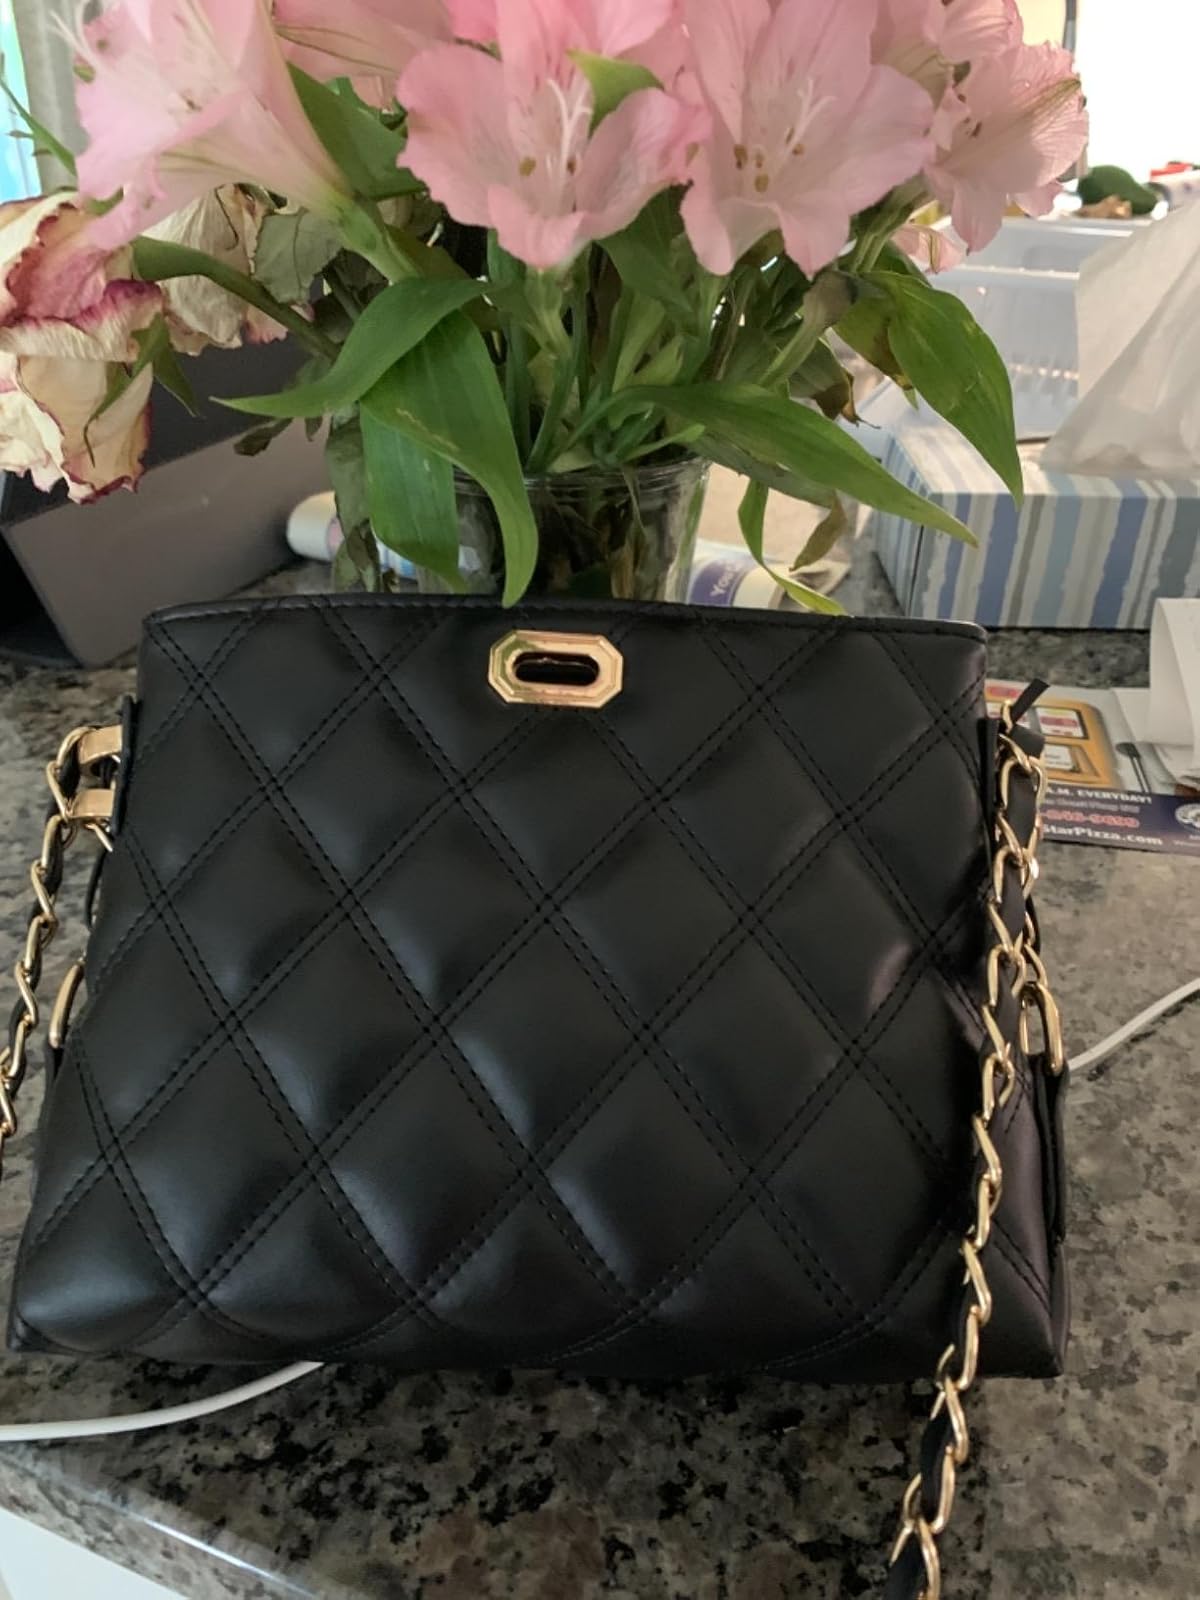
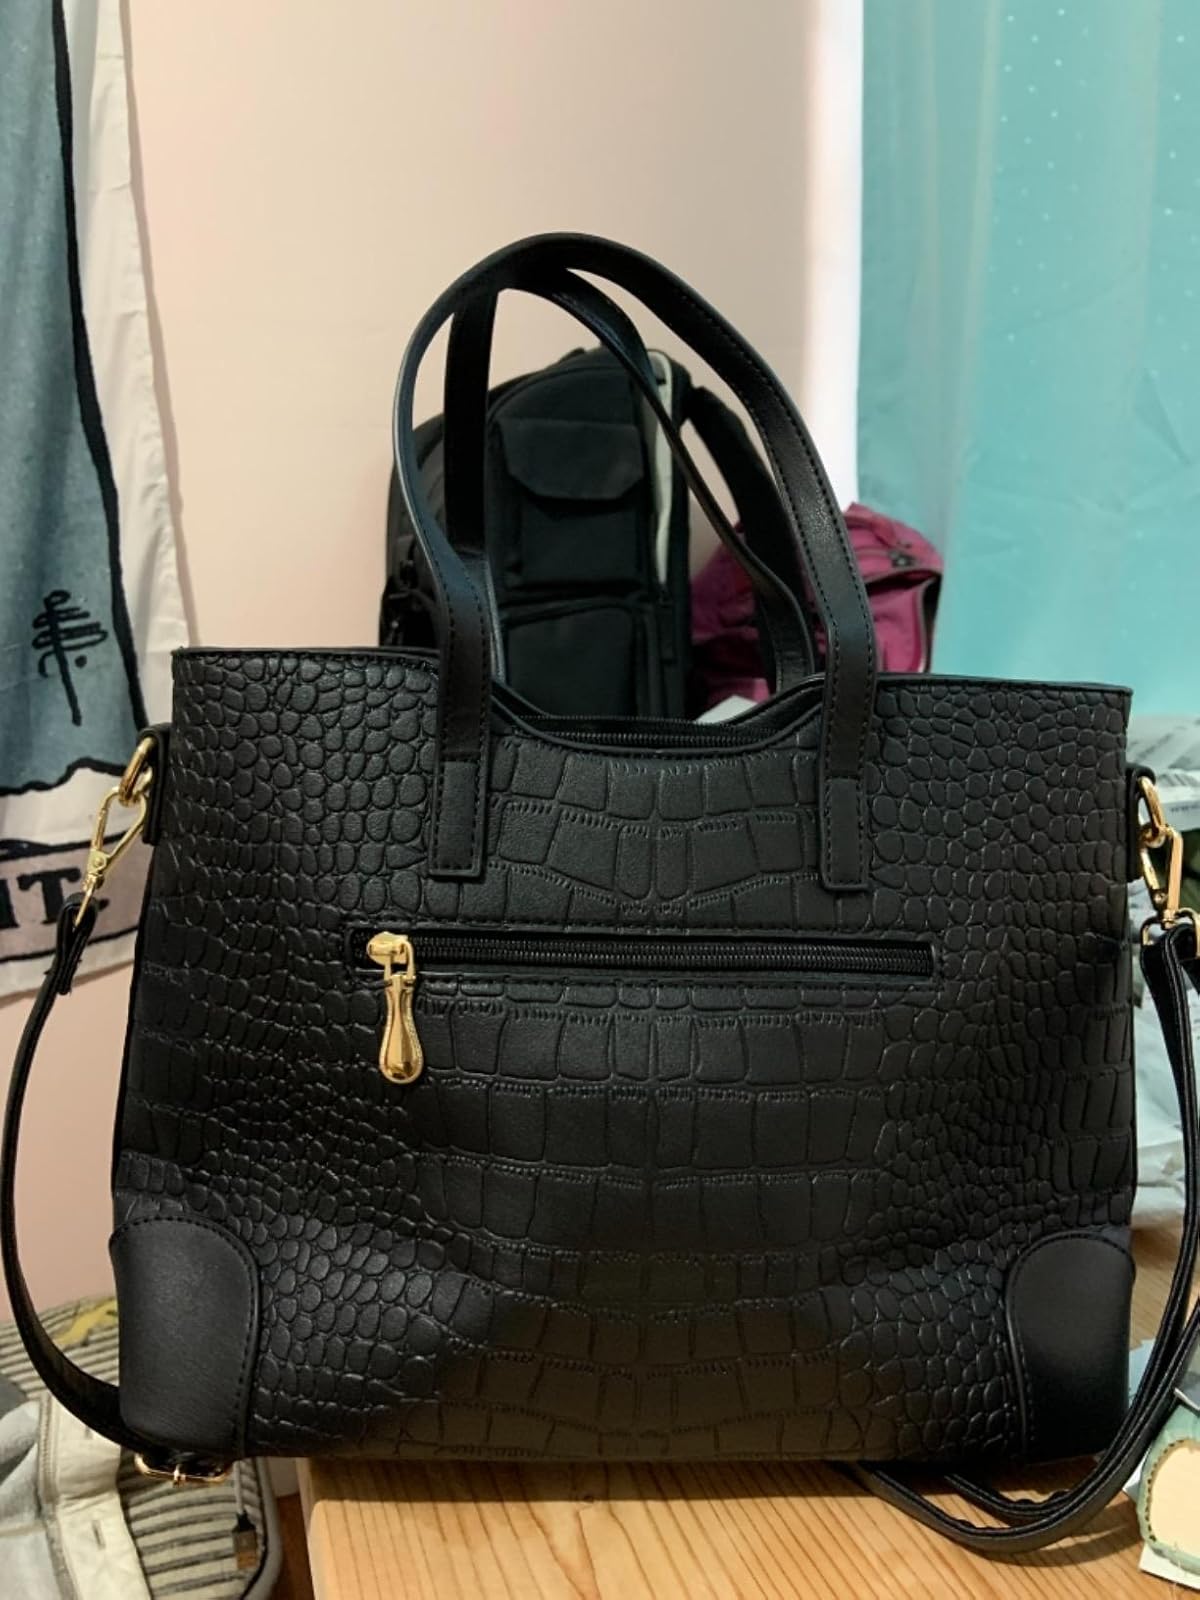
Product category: accessories_handbag
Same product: no